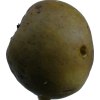
Label: pear